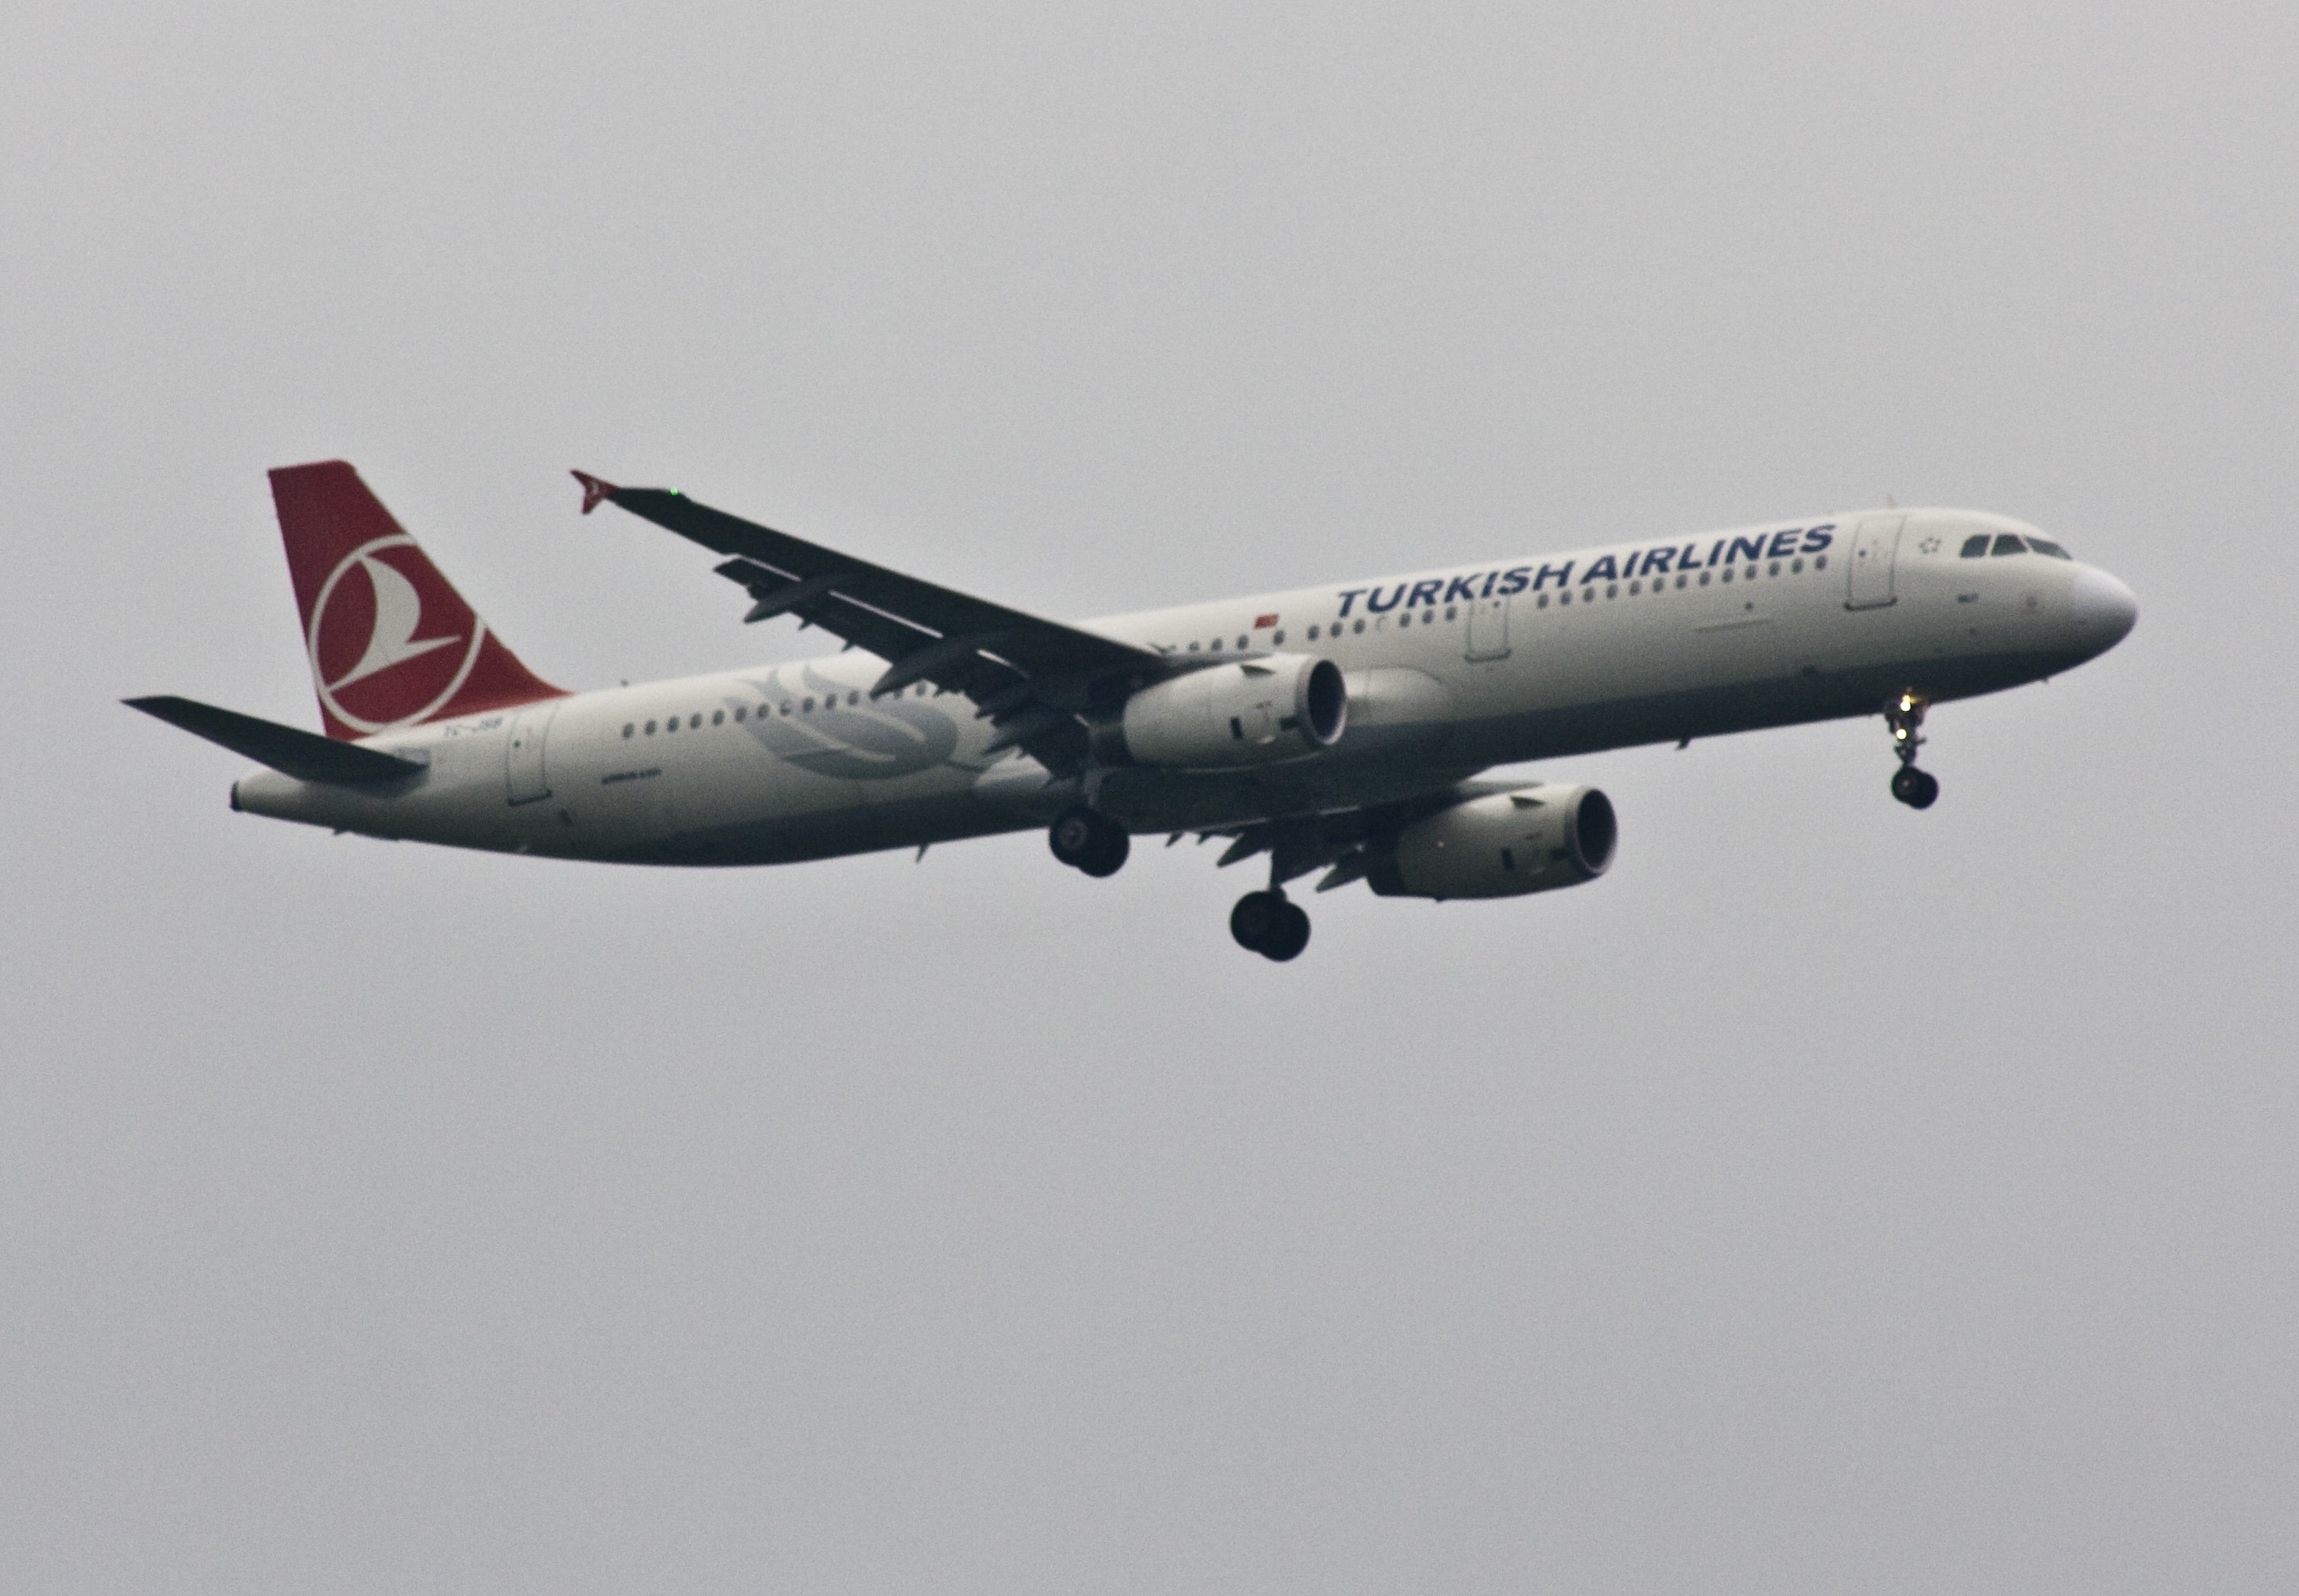
sky, fly, travel, airplane, aircraft, transport, vehicle, airline, aviation, airliner, airbus, airlines, flyer, passenger, jet aircraft, airbus a330, boeing 777, boeing 767, airbus a380, air travel, boeing 757, atmosphere of earth, wide body aircraft, airbus a320 family, turkish airlines